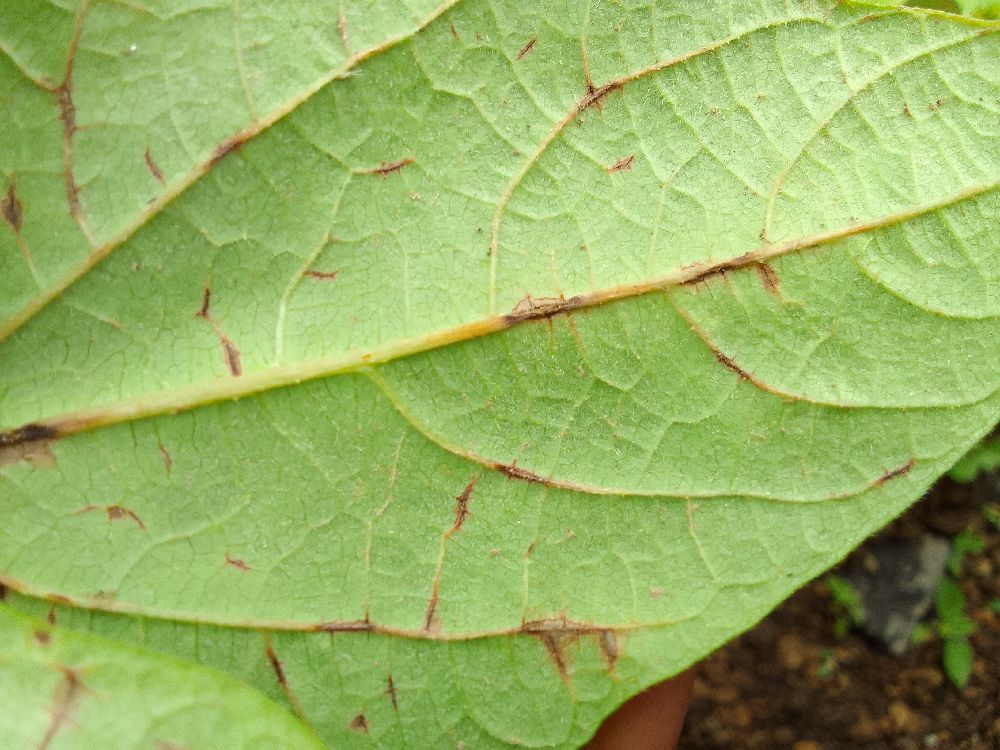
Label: anthracnose